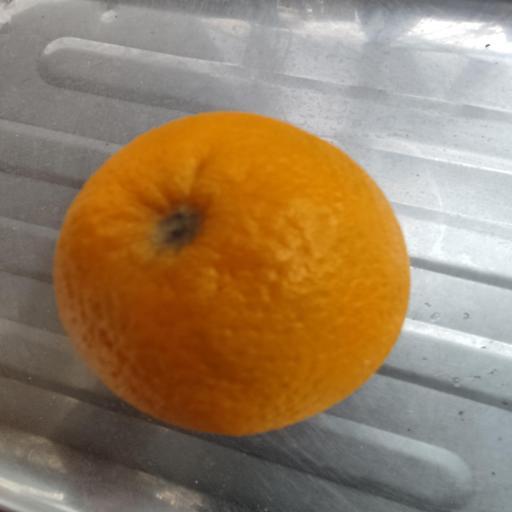
Crop type: Malta